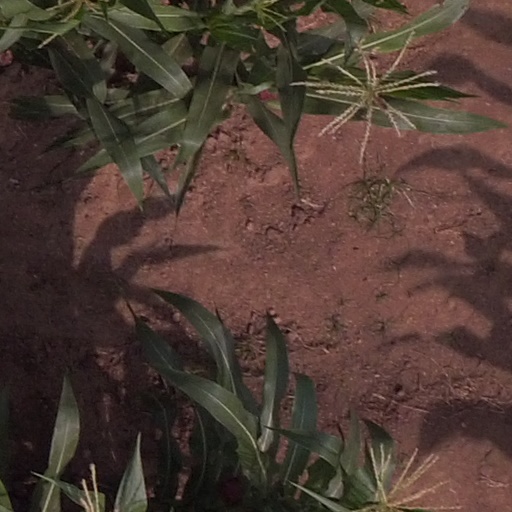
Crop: maize; corn